Victoria International Airport

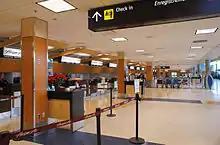
Departure/check-in area

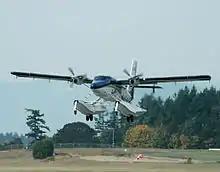
Twin Otter 400, first test flight

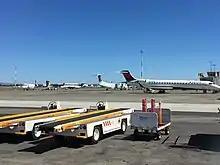
Delta Connection (Skywest), Air Canada Express (Jazz), United Express (Skywest) and Pacific Coastal Airlines aircraft parked at Victoria International Airport in August 2017

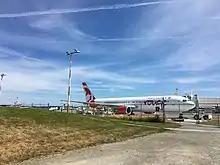
Air Canada Rouge Boeing 767-300 at Victoria (CYYJ), July 2017

The main terminal has ten gates, organized as gates 3–4, 5–11, and 12–13. Gates 3-4 and 12-13 are equipped with aircraft loading bridges.